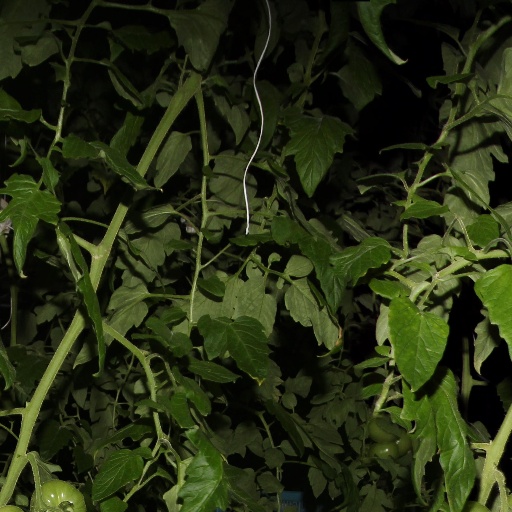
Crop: tomato